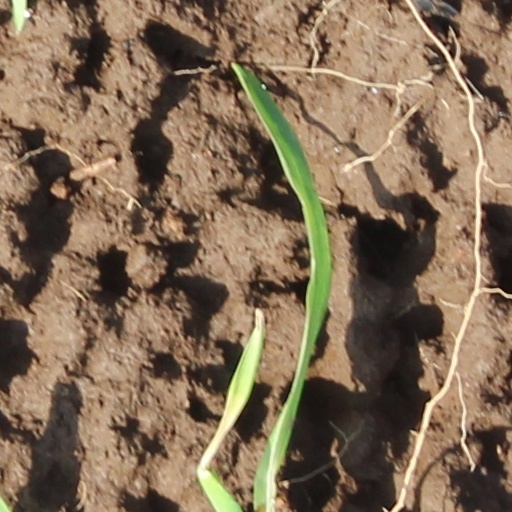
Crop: wheat